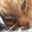
Label: cat